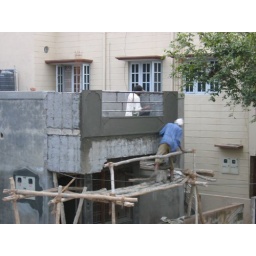
building a house in mysore